Price's Missouri Expedition

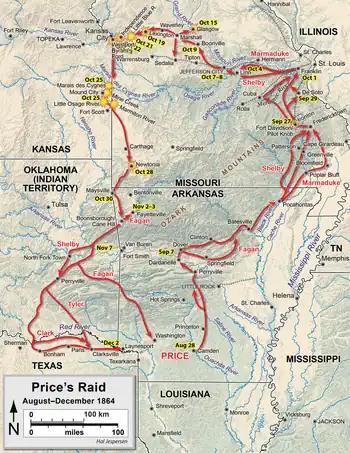
Map of Price's raid

Price departed on his horse, Bucephalus, from Camden, Arkansas, on August 28, 1864. The following day he linked up with two divisions in Princeton, and then a third in Pocahontas on September 13. His combined force entered Missouri on September 19. Although Missouri pro-Union militia skirmished with the invading force almost daily, Price's first full battle did not come until September 27, at Pilot Knob, southwest of St. Louis in Iron County.